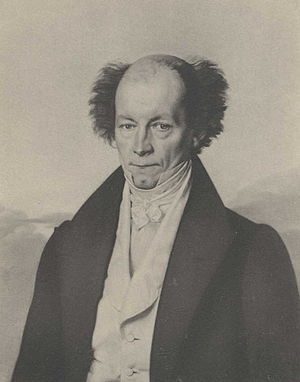
Johann August Grunert
Johann August Grunert var en tysk matematiker.